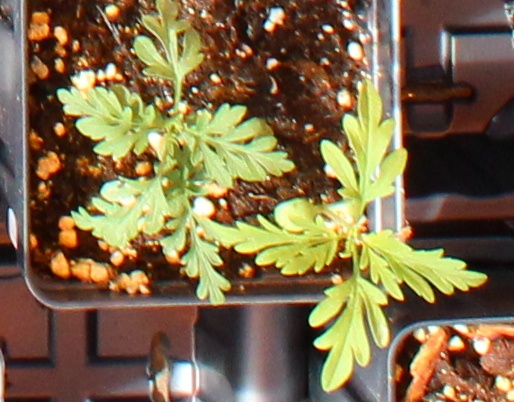
Label: Ragweed